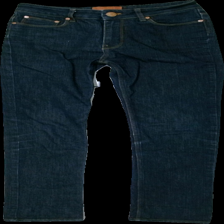
View: front
Type: Jeans
Category: Ladies
Brand: Gina Tricot
Colors: Blue
Material: ?
Cut: Regular
Season: All
Trend: Denim
Damage location: middle center
Price range: 50-100
Recommended usage: Reuse
Description: blå jeans